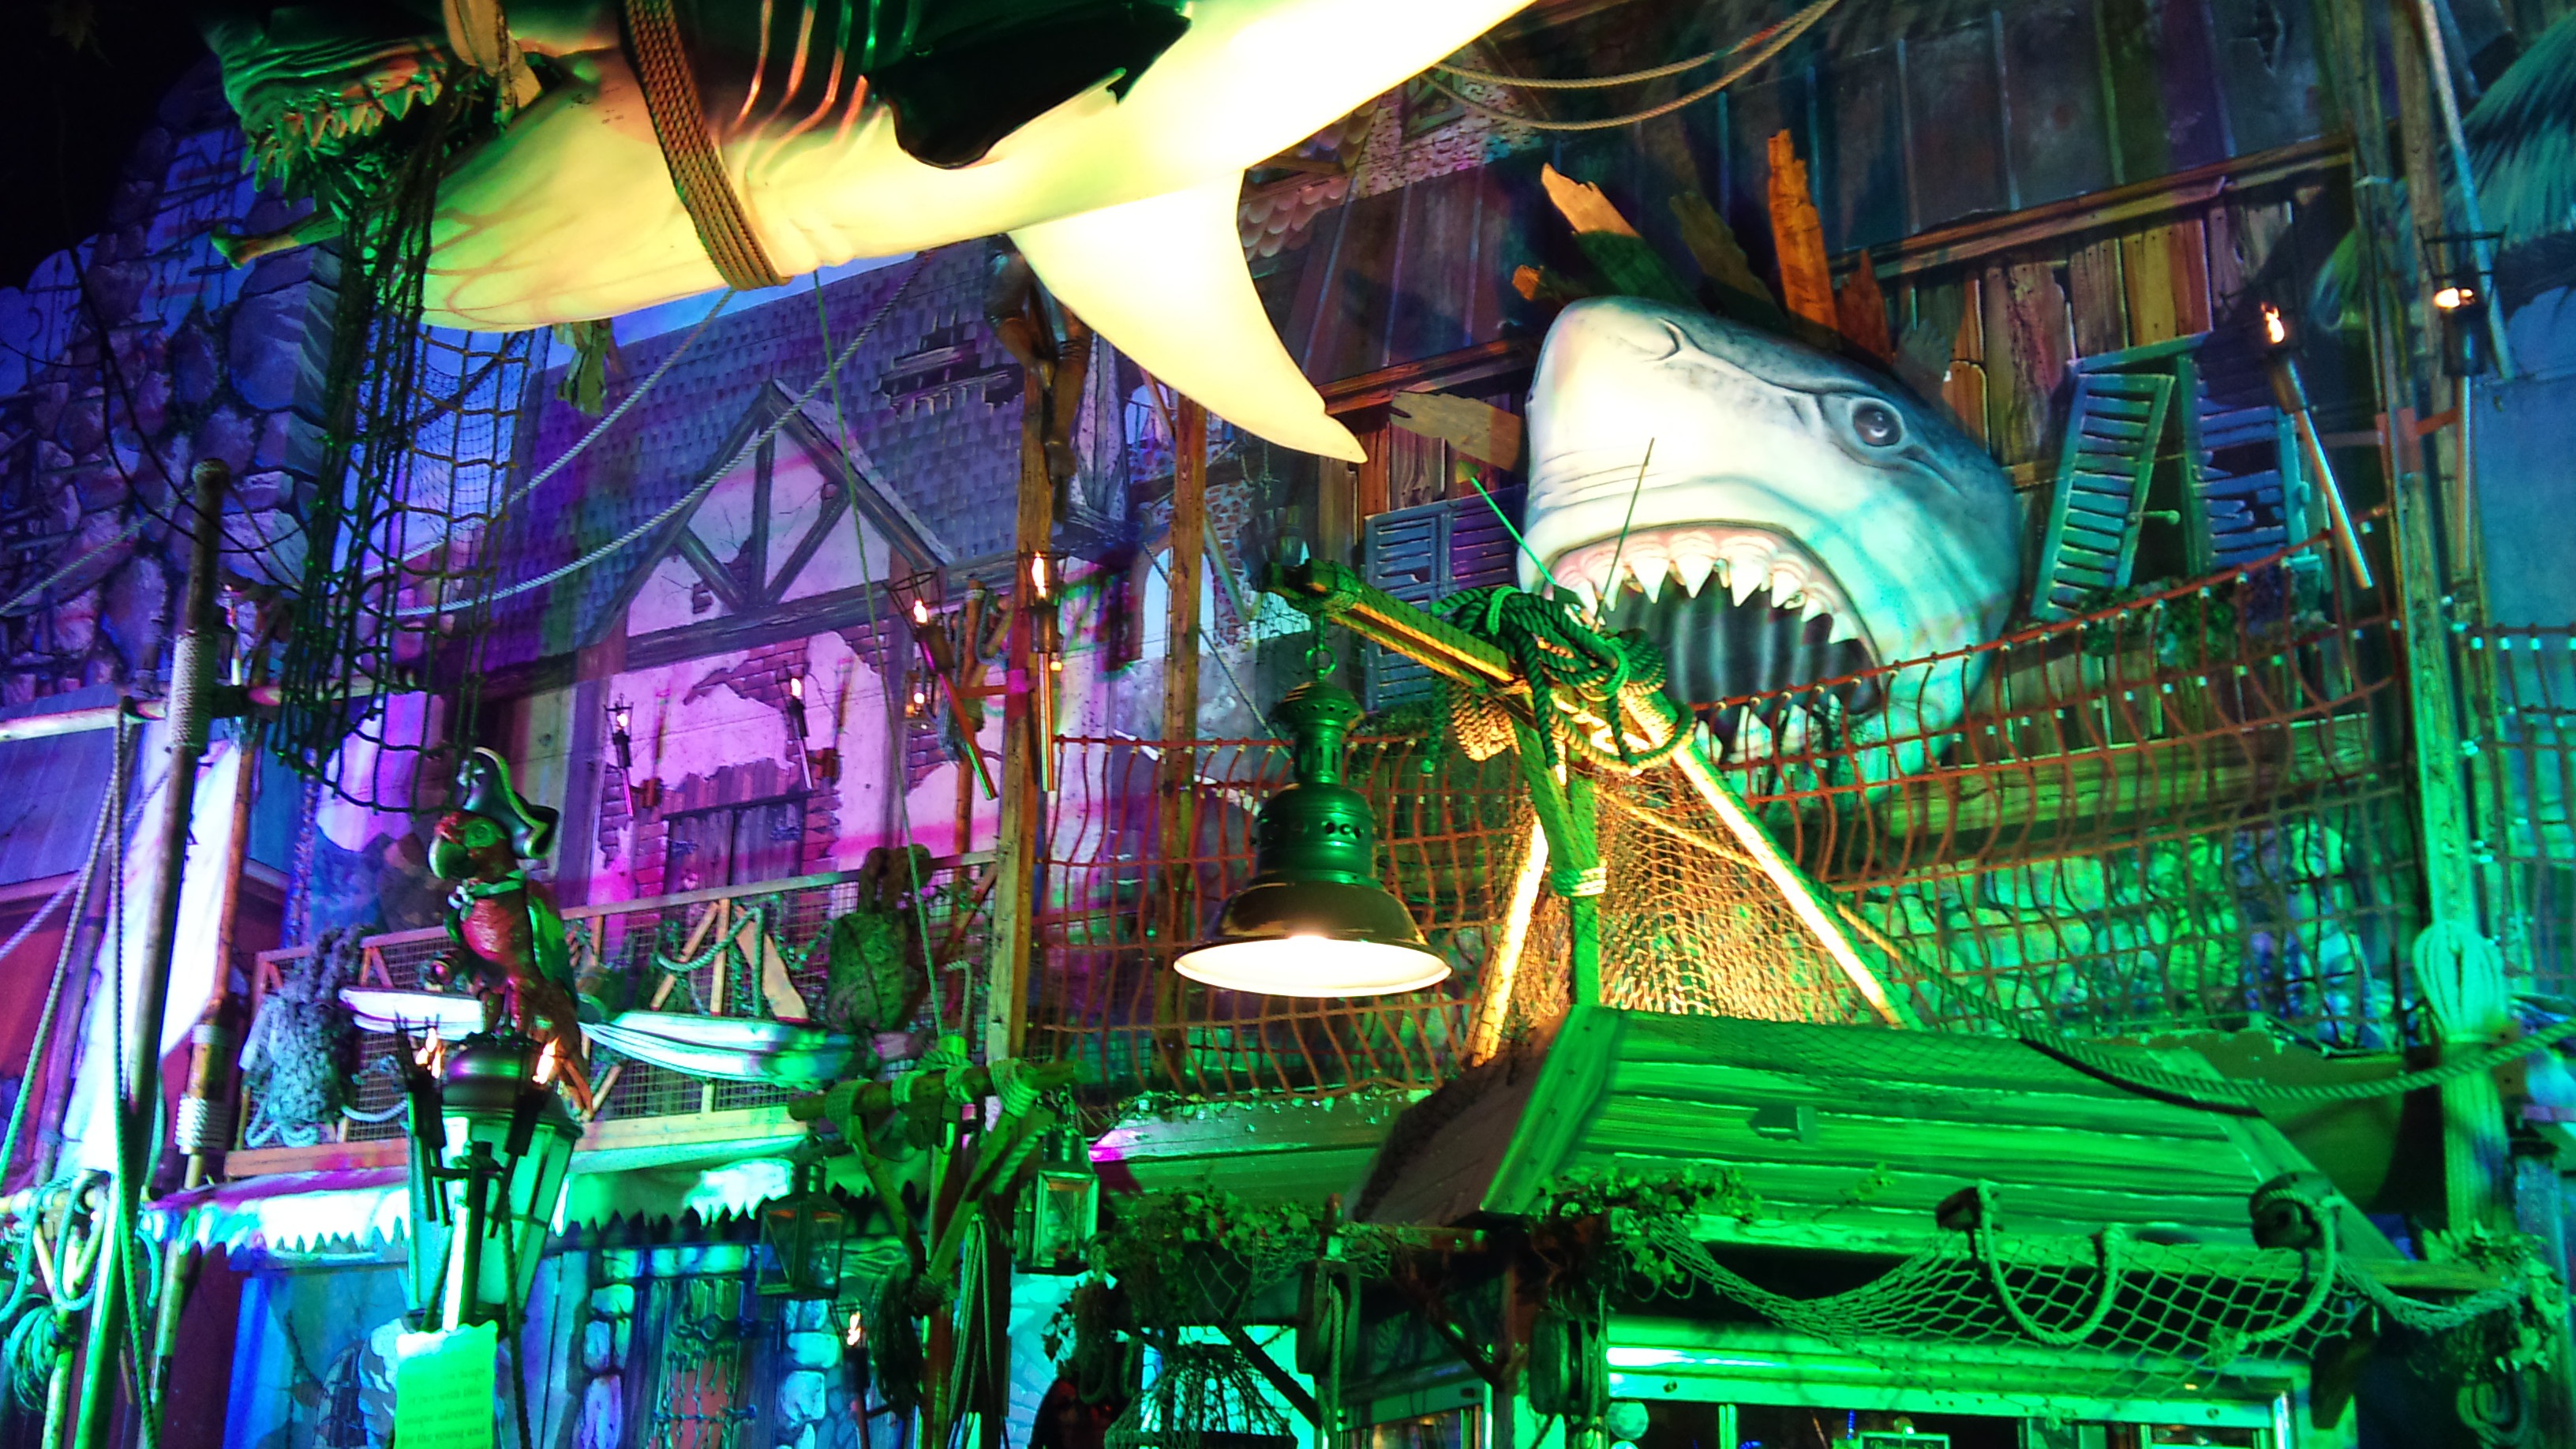
night, amusement park, attraction, fairground, caribbean, screenshot, pirates